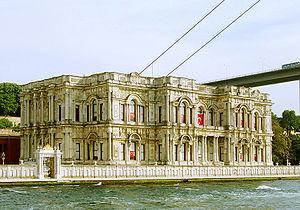
Le palais de Beylerbeyi est un palais situé dans le quartier de Beylerbeyi, au nord du pont du Bosphore, sur la rive asiatique d'Istanbul en Turquie.